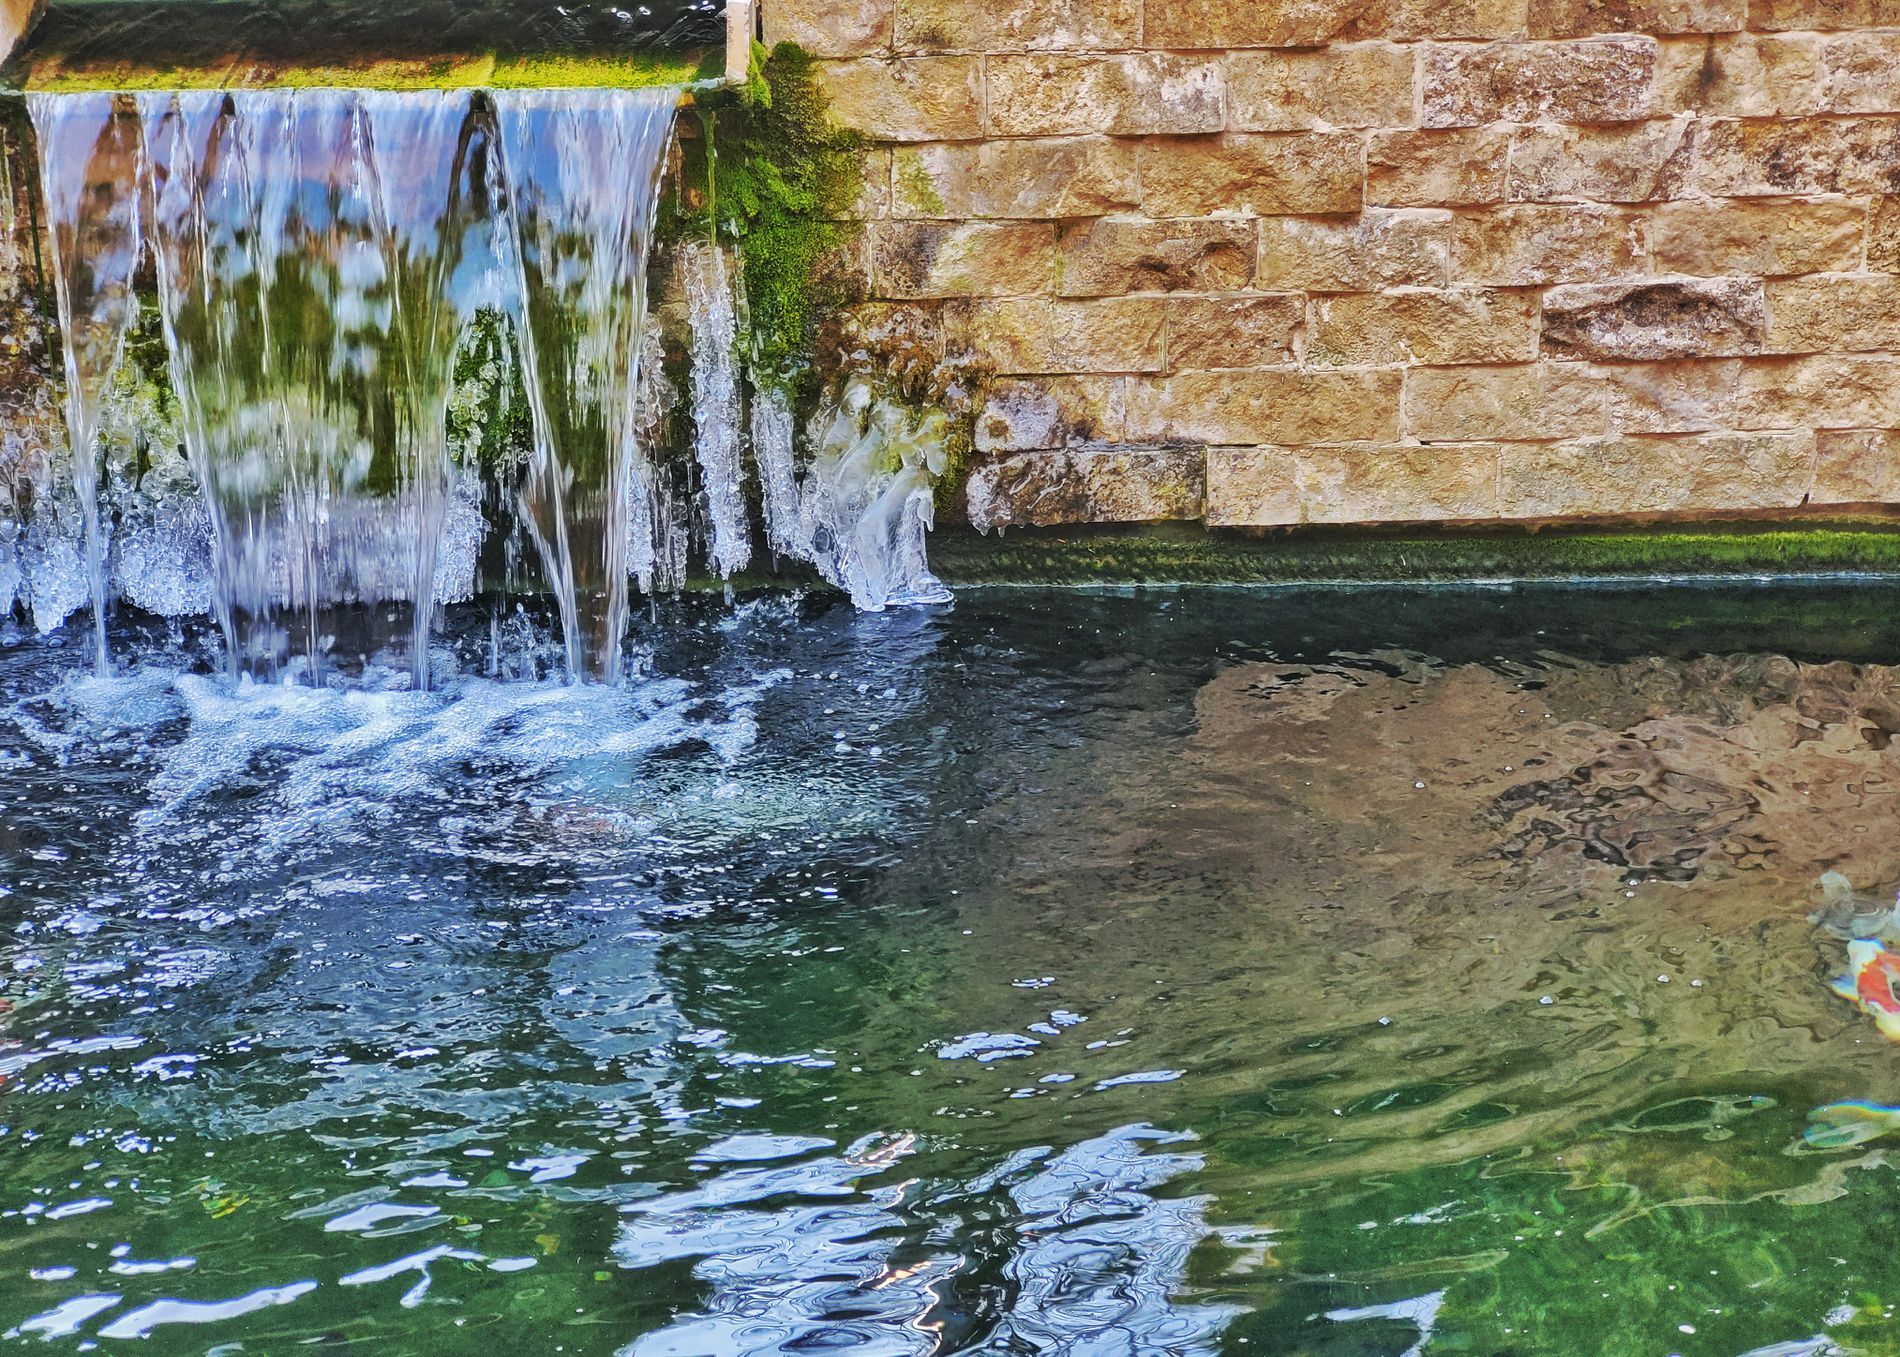
waterfall flowing
The shot displays a waterfall flowing into pond water. The color of the water in the pond tends towards green. Next to the waterfall, there is a wall that appears to be made of stone.
This is medium shot. The shot was taken during the daylight. The colors of the shot are clear and the lighting is soft, highlighting the details of texture and movement in a relaxing atmosphere.
Labels: Water, Nature, Outdoors, Pond, Waterfall, Person, Architecture, Building, Wall, Fountain, Algae, Plant, Rock
Camera: vivo V2046
Aperture: F2.5
Exposure: 1/106 sec
ISO: 135
Focal length: 6.8 mm